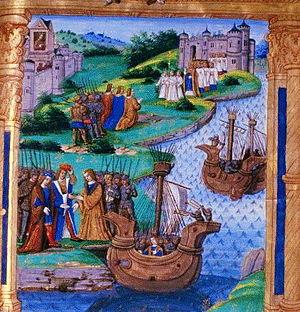
Louis VIII à Londres, 1216 (La Toison d'or, XV°-XVI° siècle)